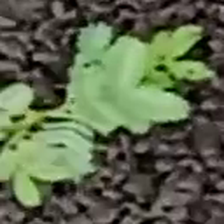
Weed species: Dwarf_cassia_(Chamaecrista pumila)